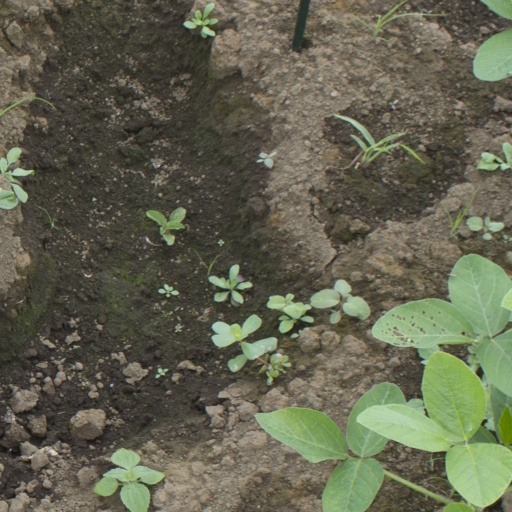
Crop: soybean